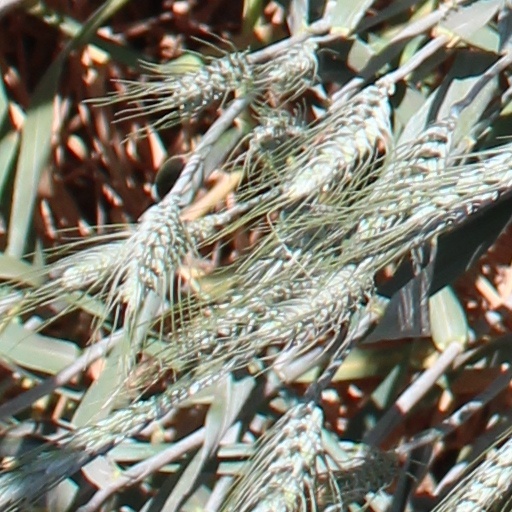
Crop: wheat